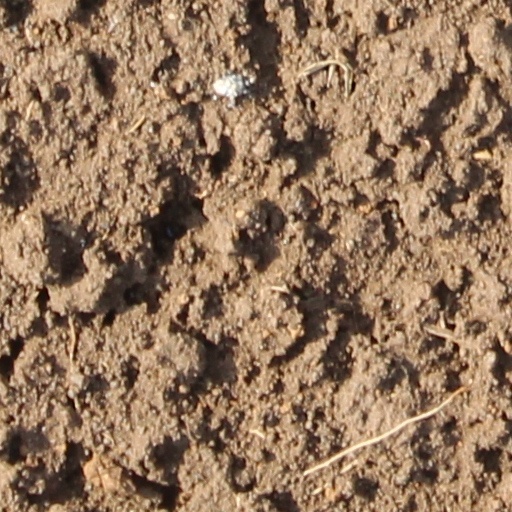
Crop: wheat